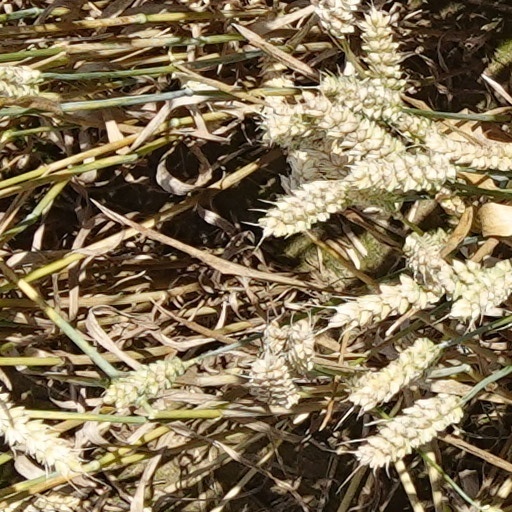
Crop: wheat